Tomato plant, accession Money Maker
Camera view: horizontal (90 deg, fisheye); turntable rotation: 330 degrees
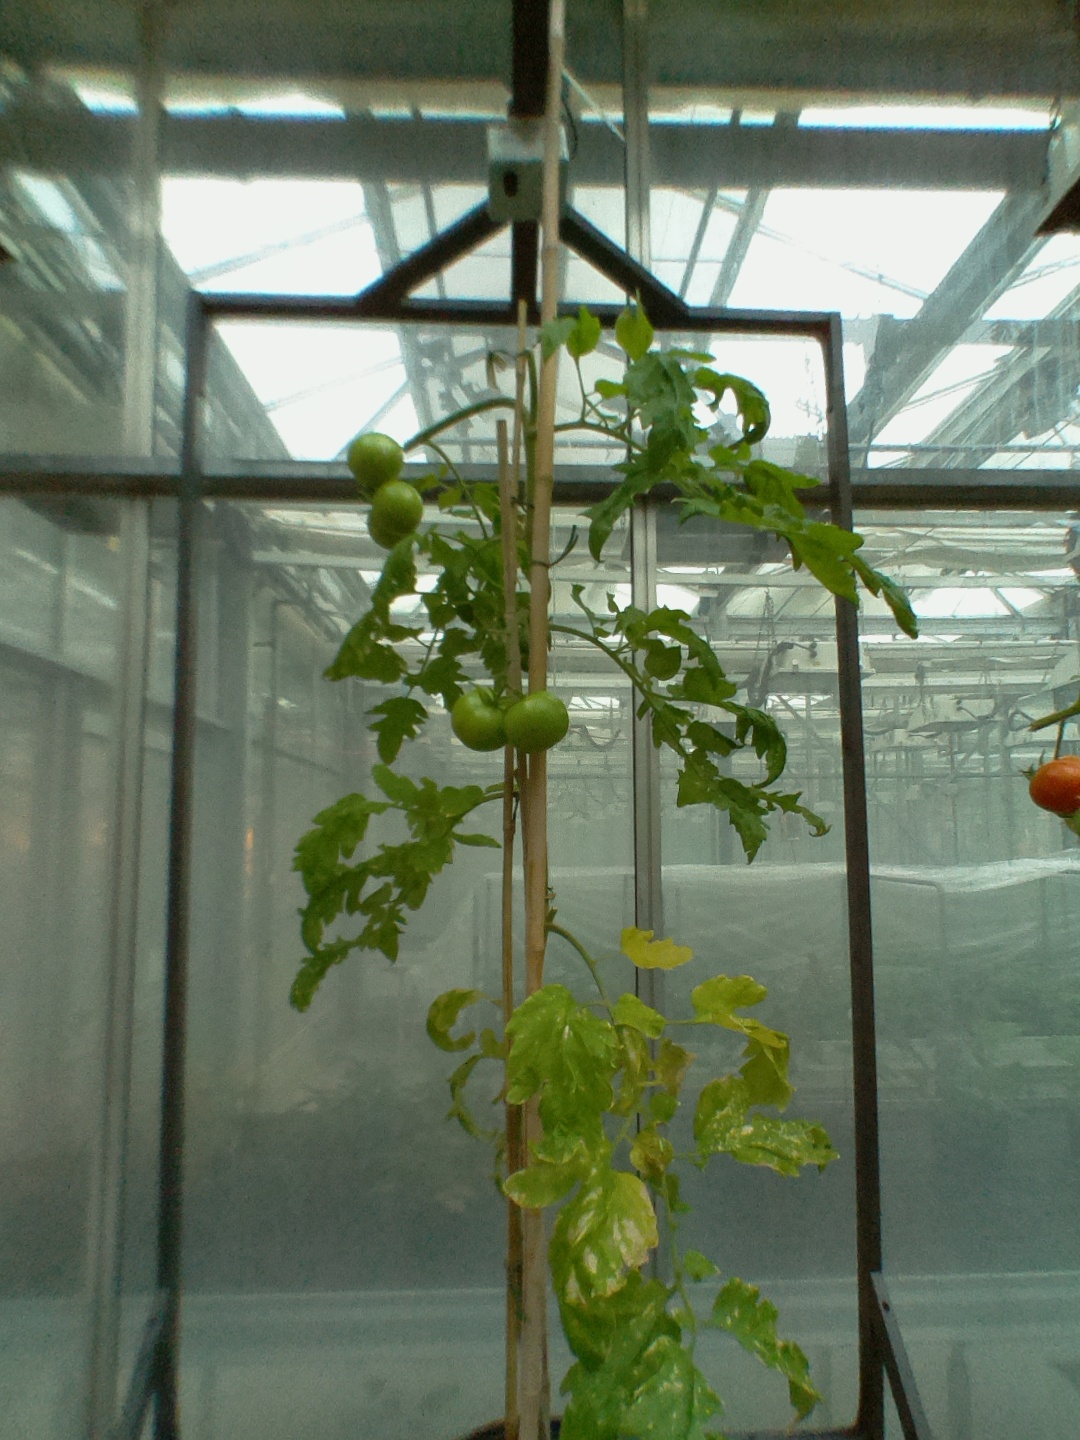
BBCH growth stage 79: 90% -100% of final fruit size